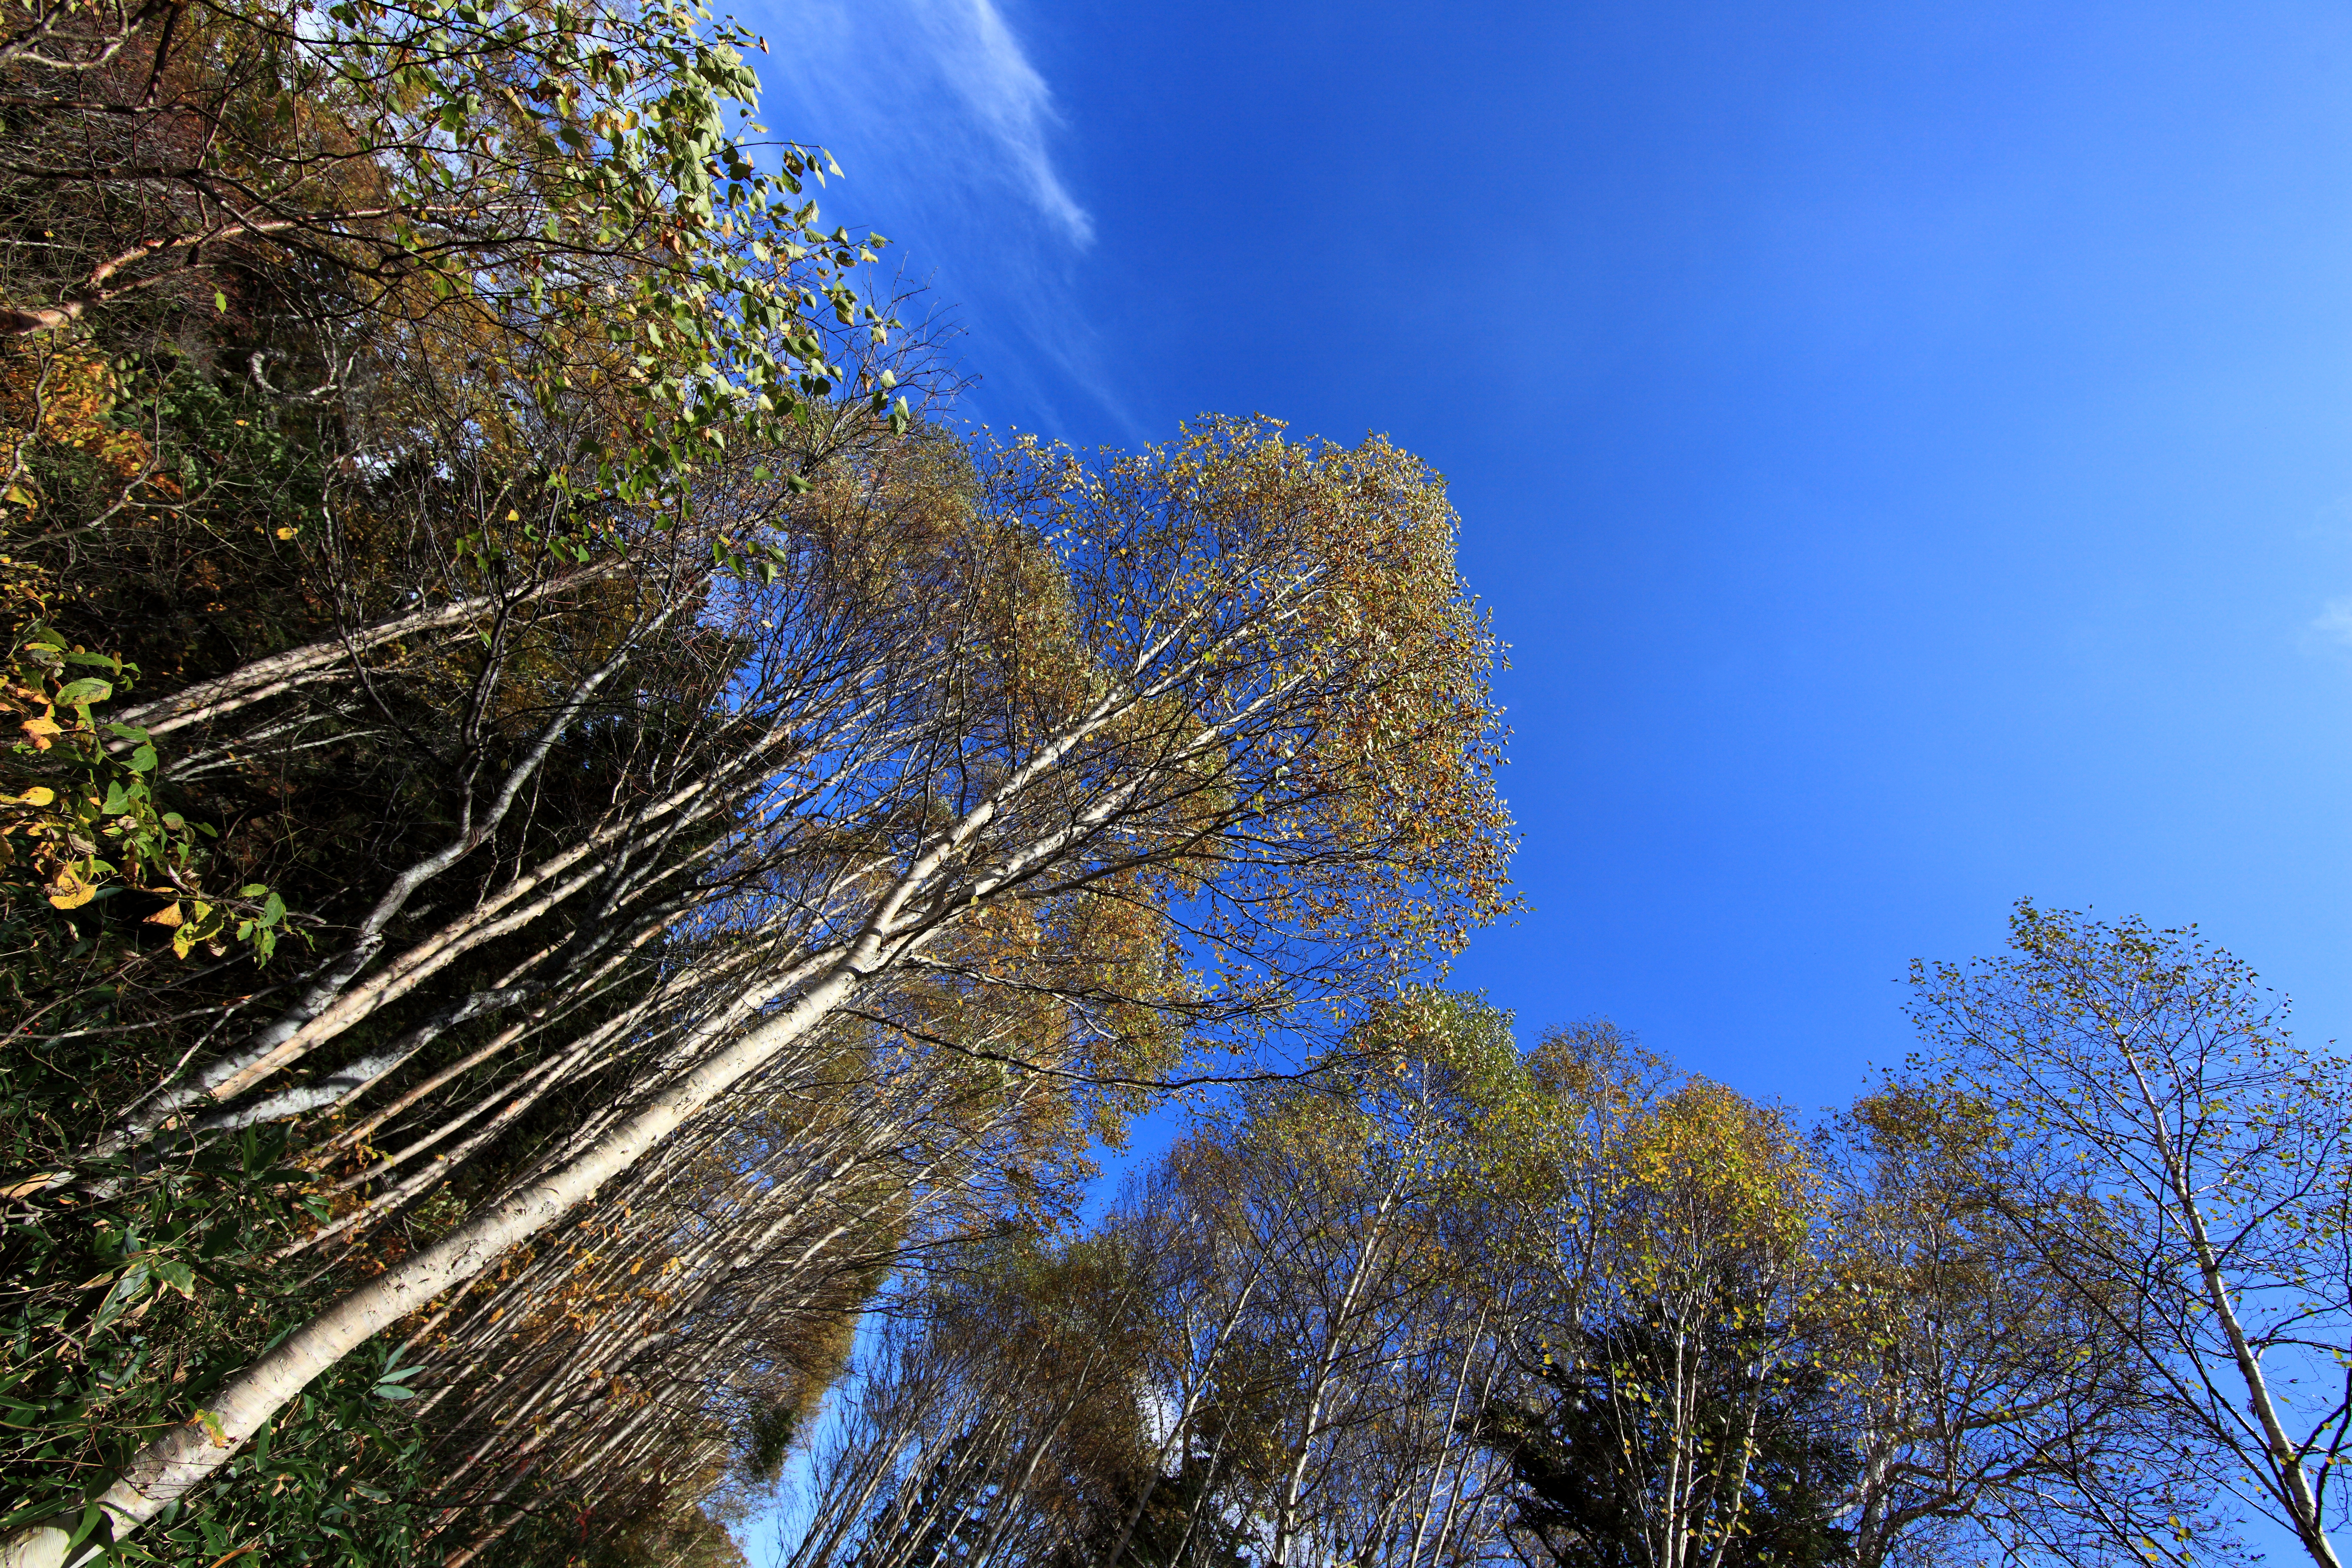
tree, nature, forest, branch, cloud, plant, sky, sunlight, leaf, wind, high, autumn, season, cool image, 5d, hires, woodland, habitat, markii, ecosystem, hi, res, resolution, canonef14mmf28liiusm, fukushima, oze, hinoemata, ozenationalpark, autumnalleaves, biome, natural environment, woody plant